Michael Walzer

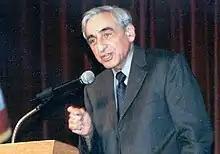
Walzer in 2002

Michael Laban Walzer (born March 3, 1935) is an American political theorist and public intellectual. A professor emeritus at the Institute for Advanced Study (IAS) in Princeton, New Jersey, he is editor emeritus of the left-wing magazine "Dissent," which he has been affiliated with since his years as an undergraduate at Brandeis University, an advisory editor of the Jewish journal "Fathom," and sits on the editorial board of the "Jewish Review of Books."